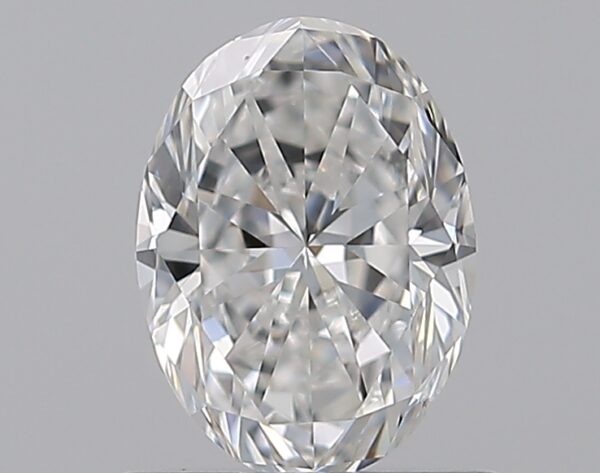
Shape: oval
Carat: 0.7
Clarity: VS2
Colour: F
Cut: GD
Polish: EX
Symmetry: VG
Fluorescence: N
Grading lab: GIA
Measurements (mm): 6.56 x 4.81 x 3.18